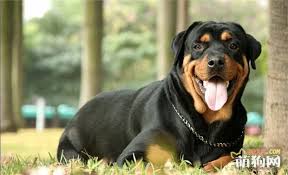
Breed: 224-n000060-Rottweiler